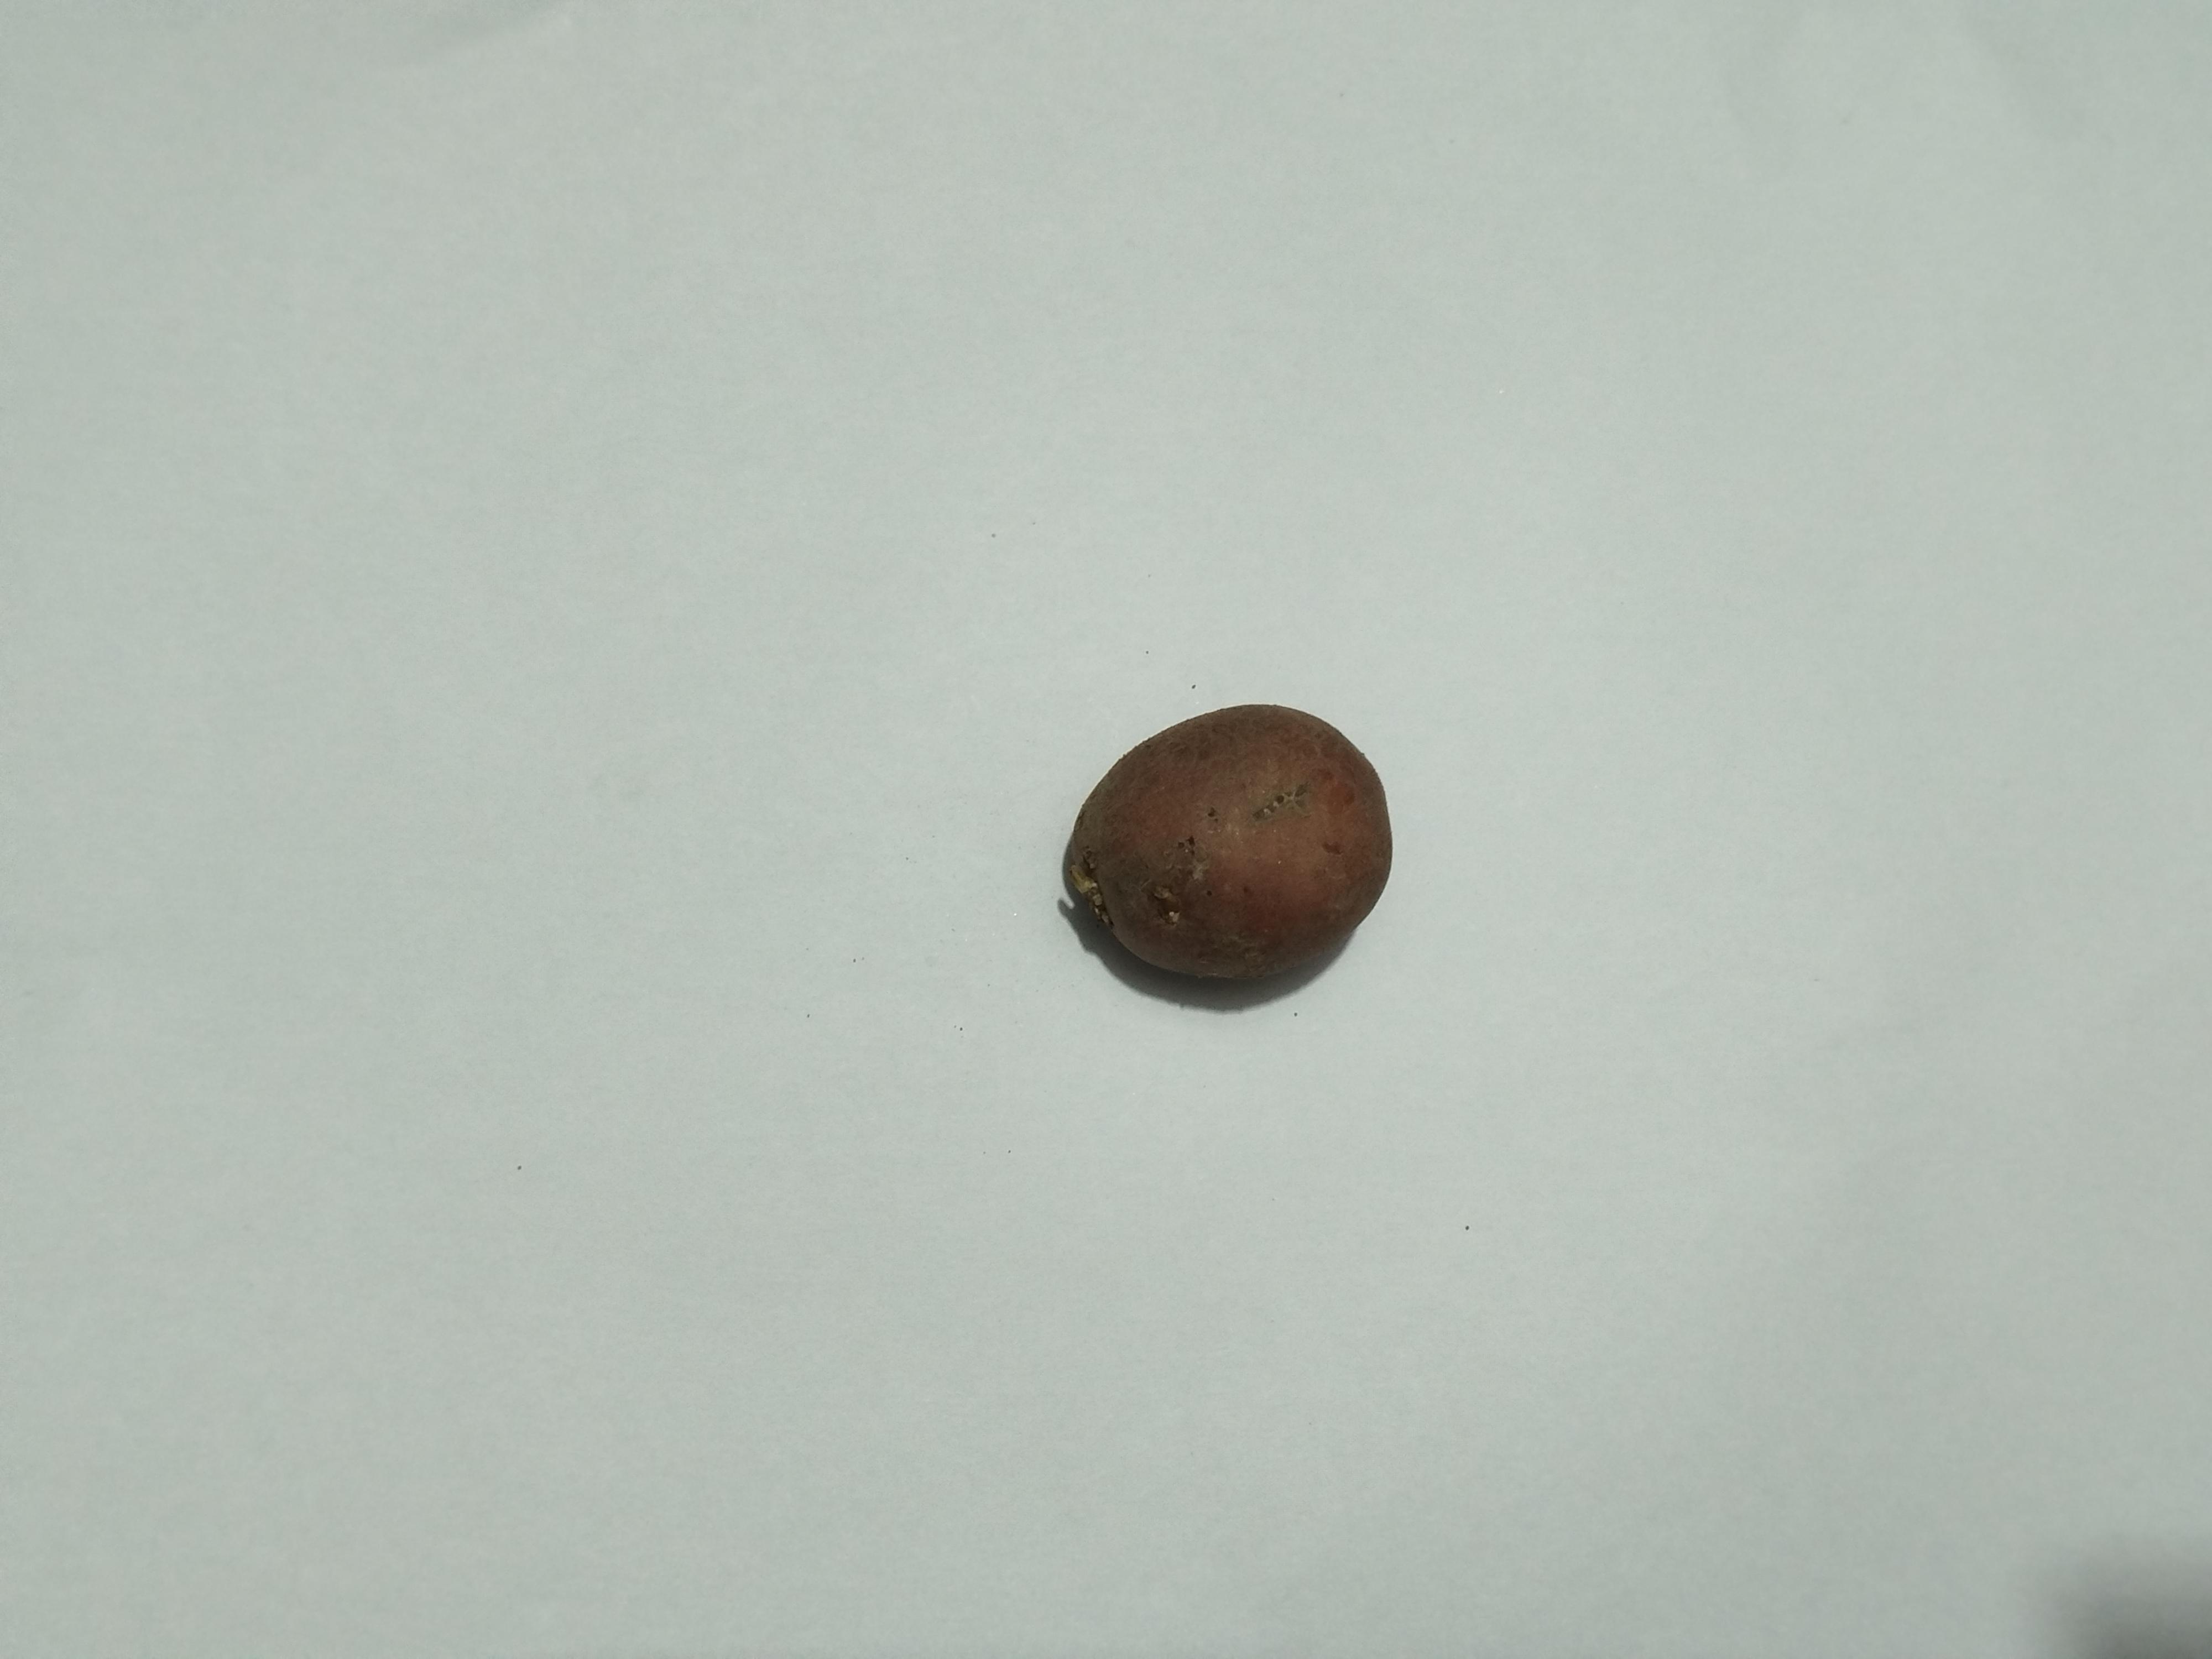
Label: Potato